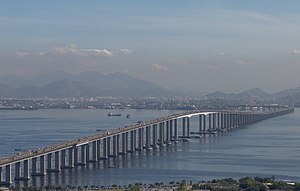
Rio–Niterói-broen
Rio-Niterói-broen
Rio–Niterói-broen er en kassebro i armeret beton, som forbinder byerne Rio de Janeiro og Niterói i Brasilien.